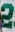
Number: 2